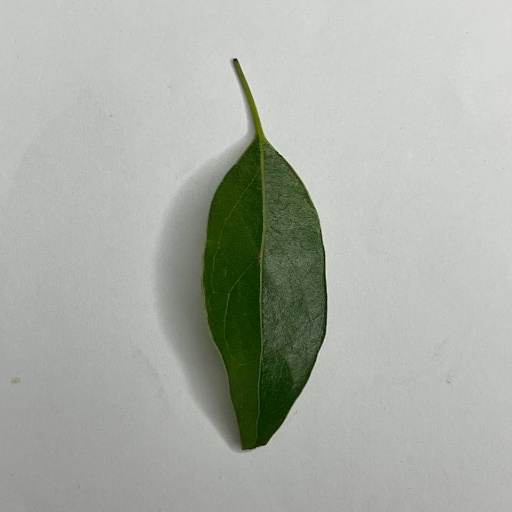
Species: Camphor
Leaf condition: Healthy Leaf